Shahid Javed

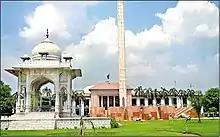
Beautiful view of Punjab Assembly Lahore - panoramio.jpg

Javed ran for the seat of Provincial Assembly of the Punjab from PP-69 Faisalabad as a candidate of Pakistan Tehreek-e-Insaf (PTI) in the 2013 Pakistani general election, but was unsuccessful. He received 17,502 votes and lost the seat to Mian Tahir who secured 28,215 votes.